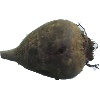
Label: Beetroot 1